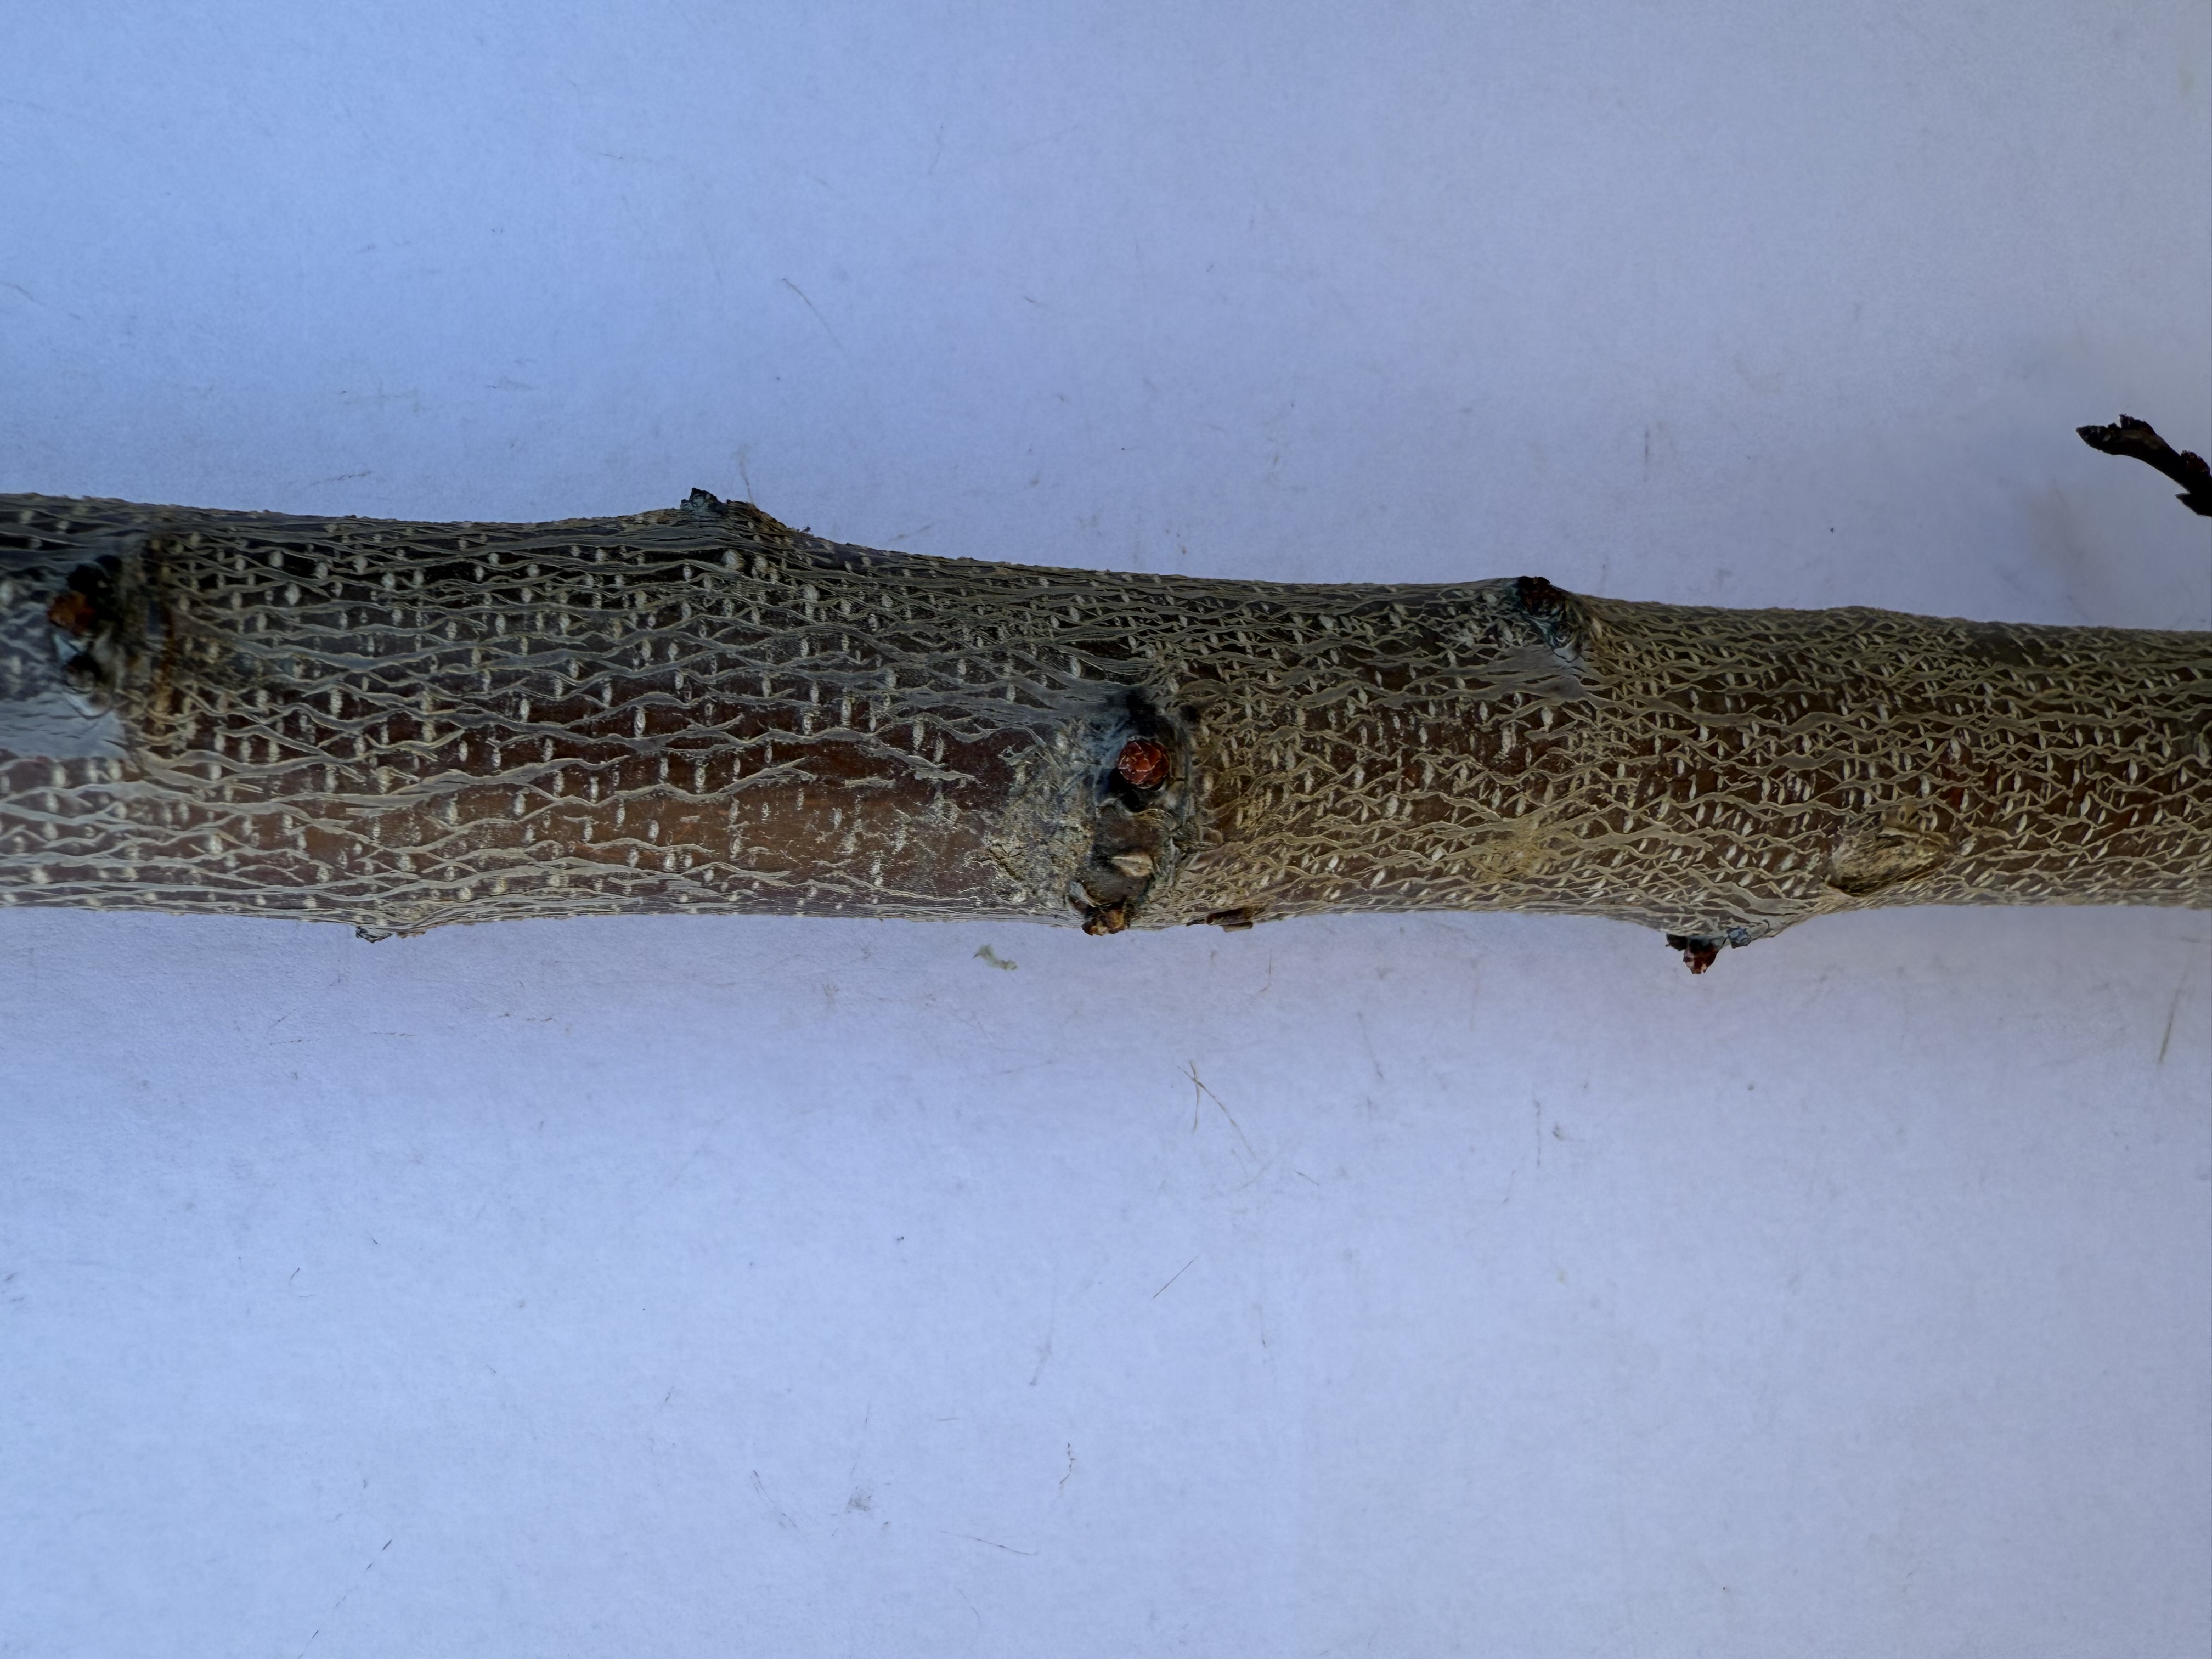
Variety: Igdir Apricot